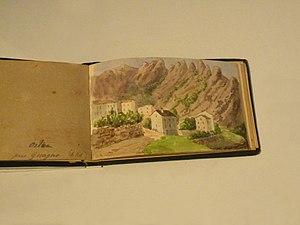
Carnet de croquis de Jean Nicolas Karth, Maisons sans cheminée à Guagno, crayon, aquarelle sur papier, date
Orto est une commune française située dans la circonscription départementale de la Corse-du-Sud et le territoire de la collectivité de Corse. Elle appartient à l'ancienne piève de Sorroinsù, dans les Deux-Sorru.
Jean Nicolas Karth, né à Strasbourg en 1795 et décédé dans la même ville en 1878, est un artiste peintre et dessinateur français, auteur de nombreux paysages alsaciens, surtout à l'aquarelle.